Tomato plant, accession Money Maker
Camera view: vertical (180 deg); turntable rotation: 300 degrees
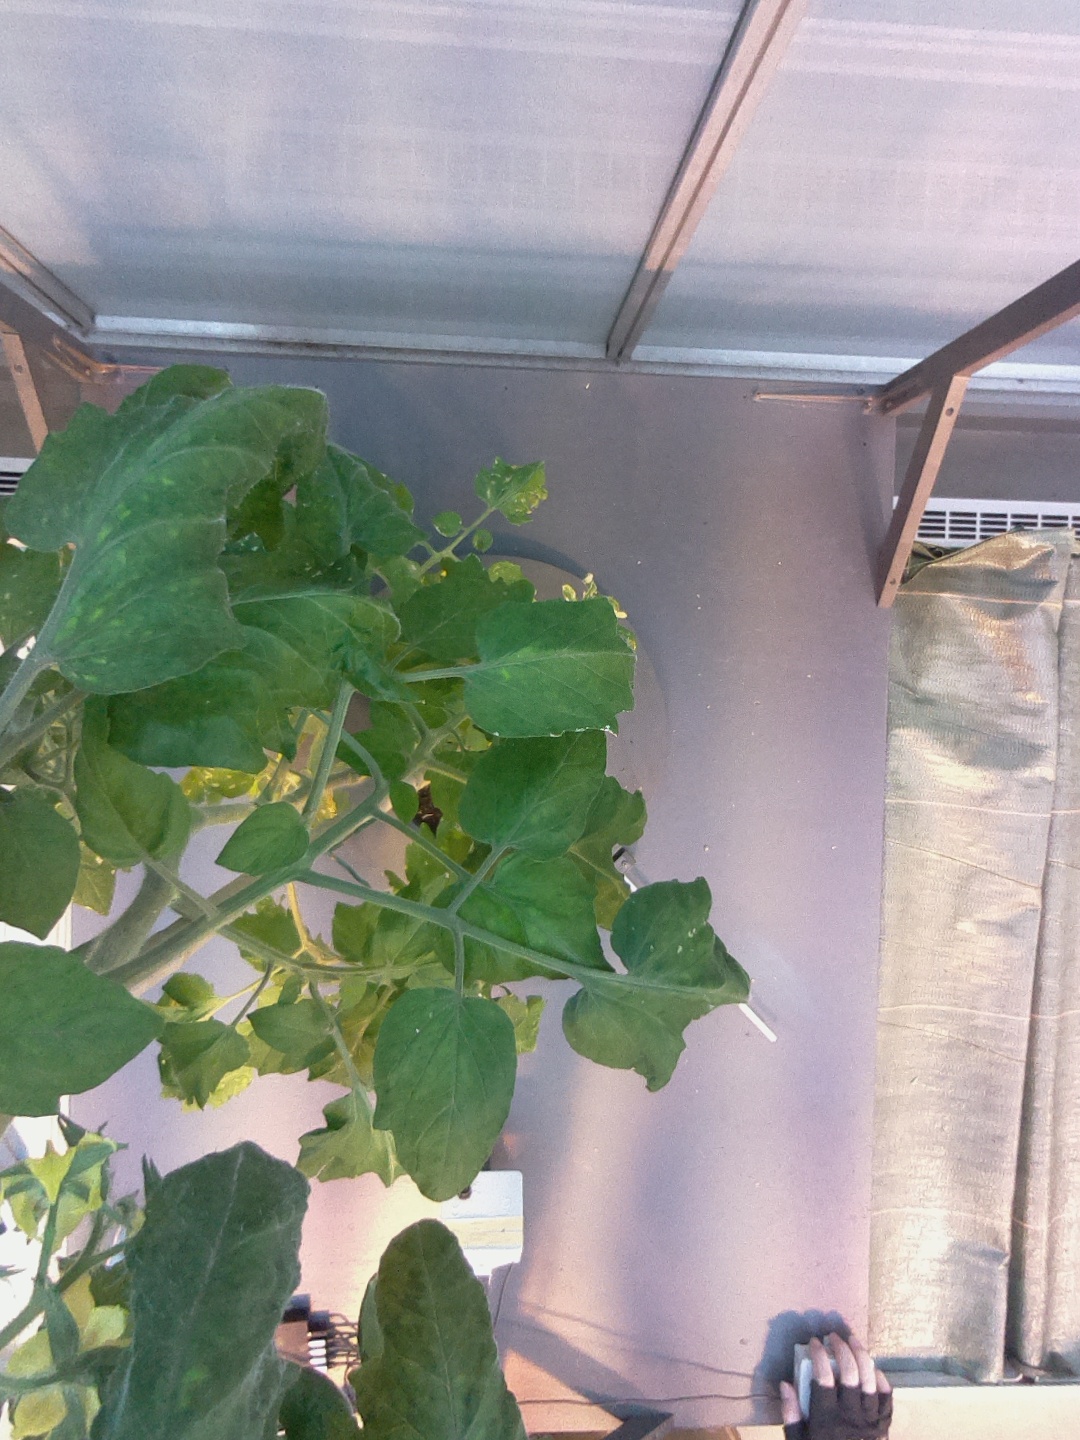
BBCH growth stage 70: Fruits at the main stem or branches visibles